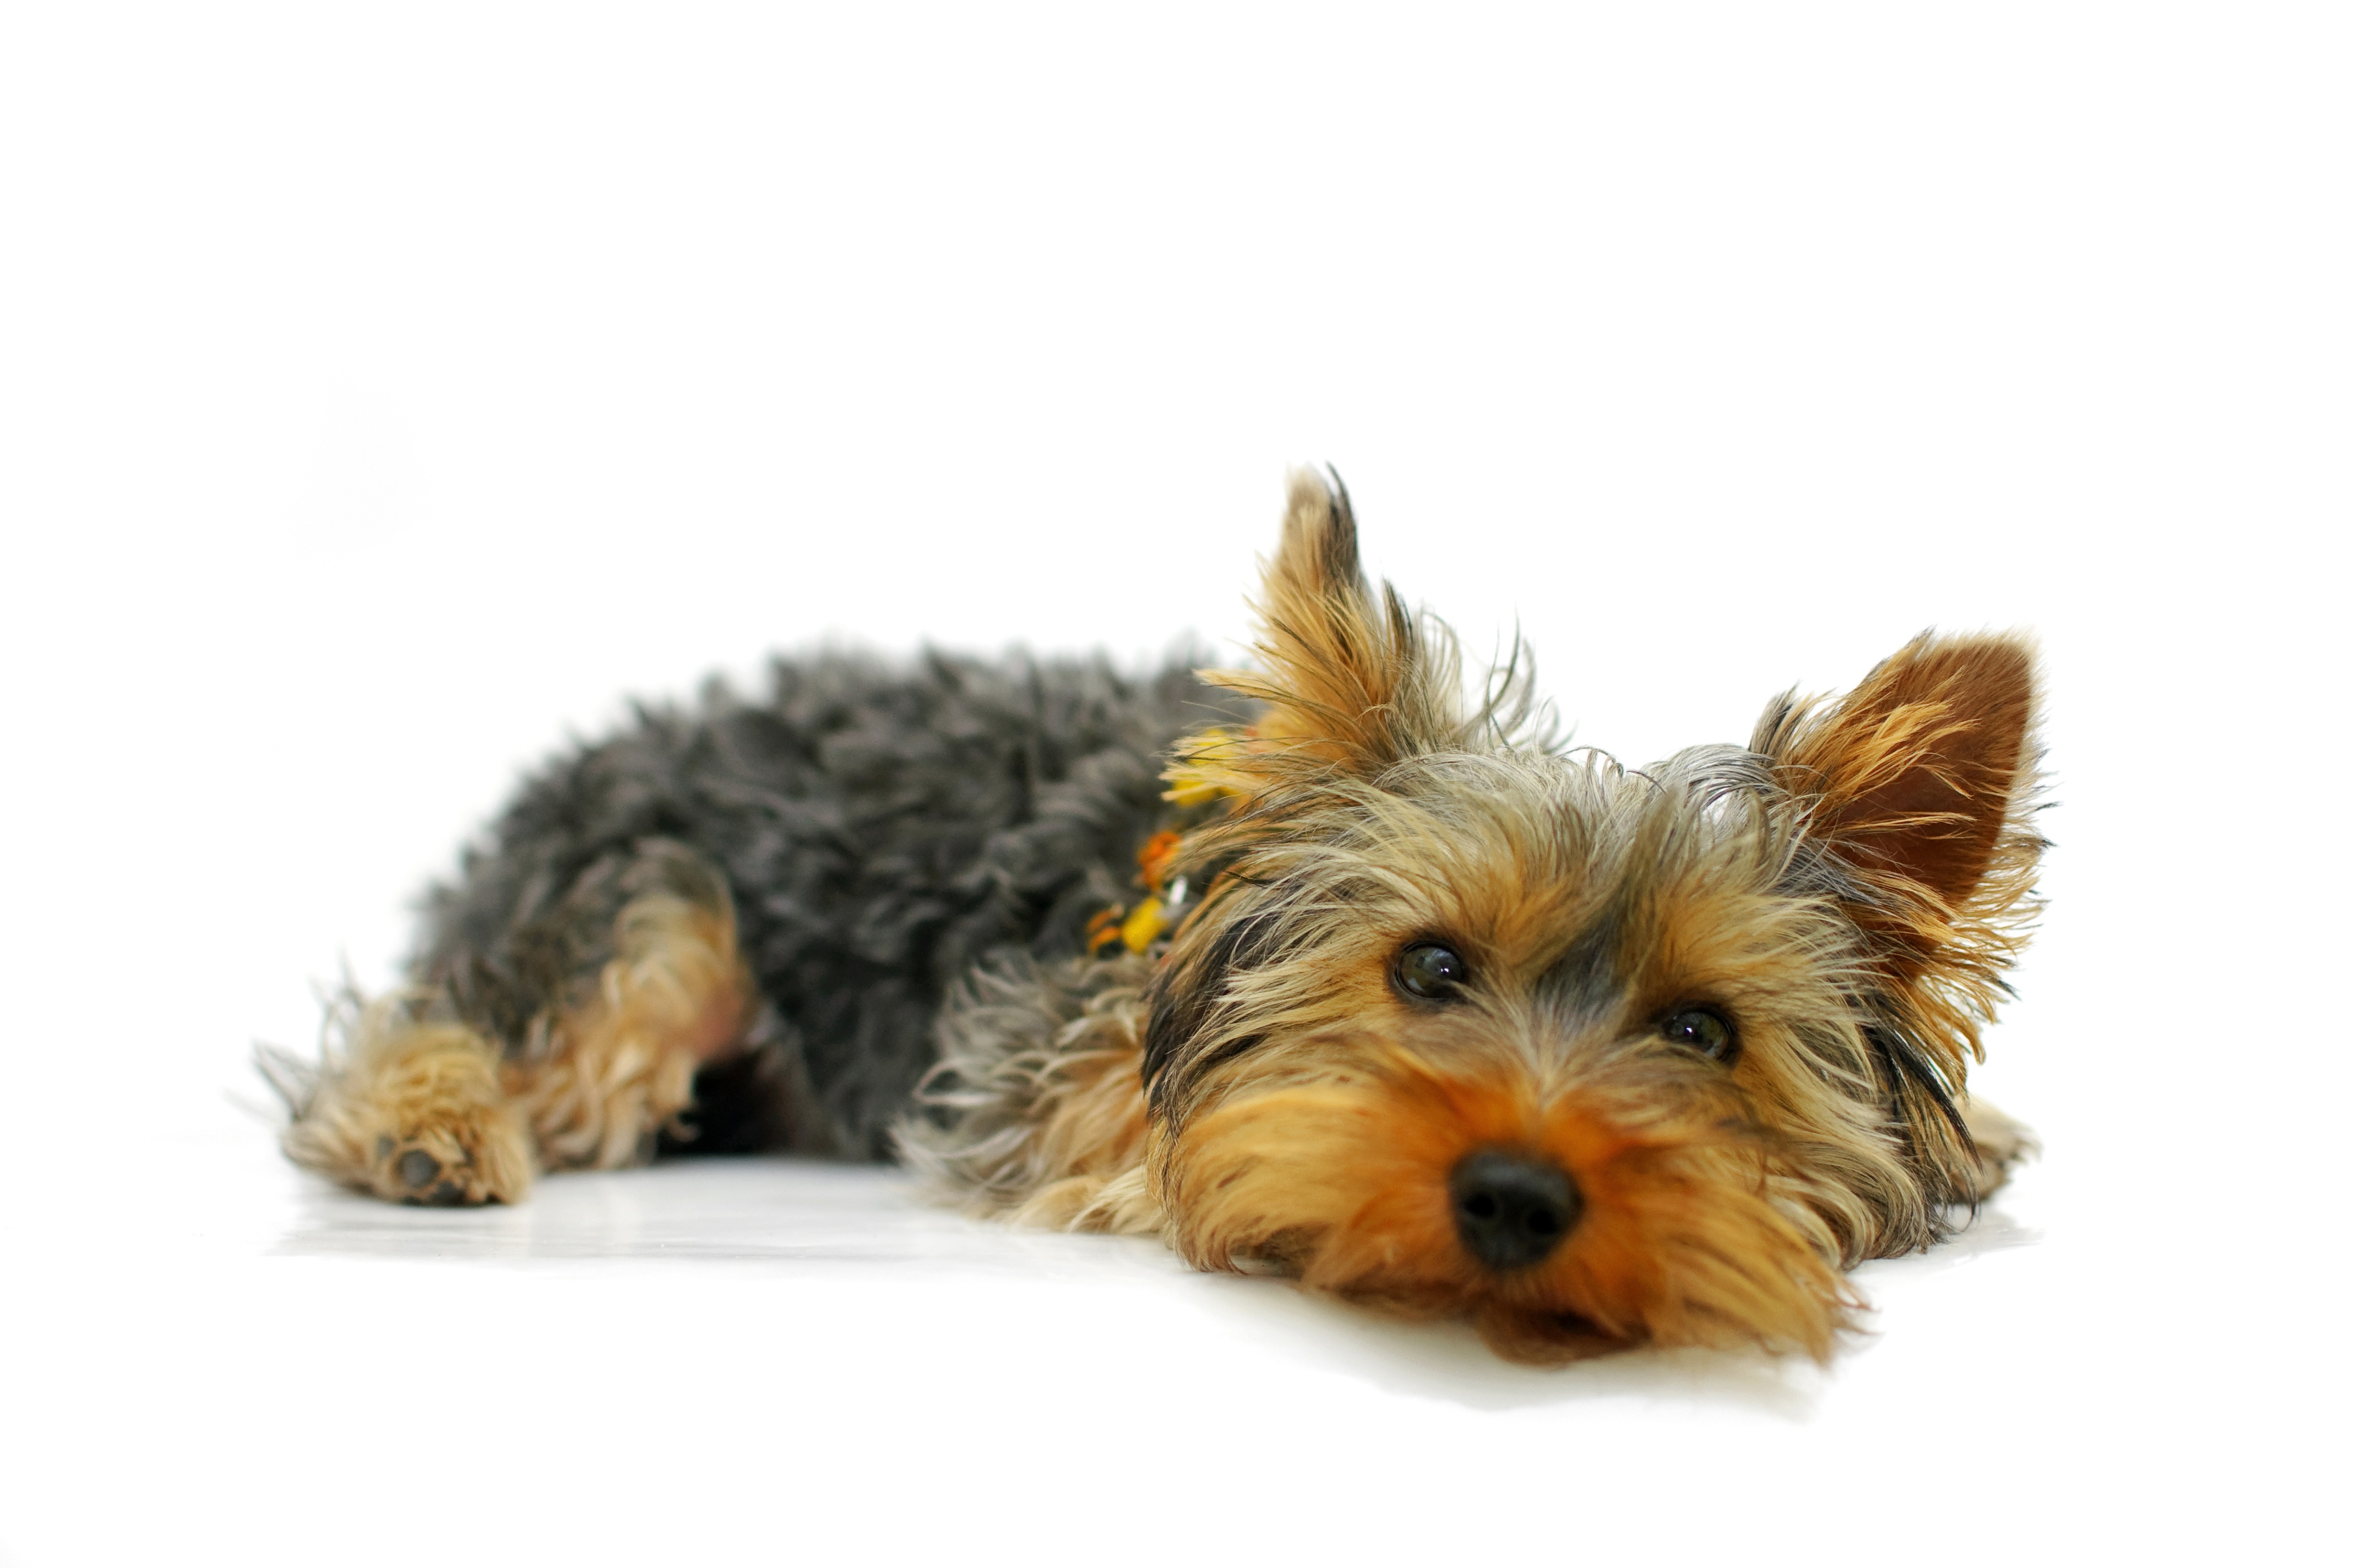
dog, pet, portrait, mammal, vertebrate, york, dog breed, terrier, yorkshire terrier, cairn terrier, australian silky terrier, dog like mammal, australian terrier, schnoodle, morkie, norwich terrier, norfolk terrier, small terrier